Hubert Ritter

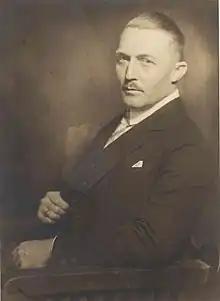
Hubert Ritter (around 1925)

Hubert Hans Ritter (17 March 1886 – 25 May 1967) was a German architect, urban planner and building official.